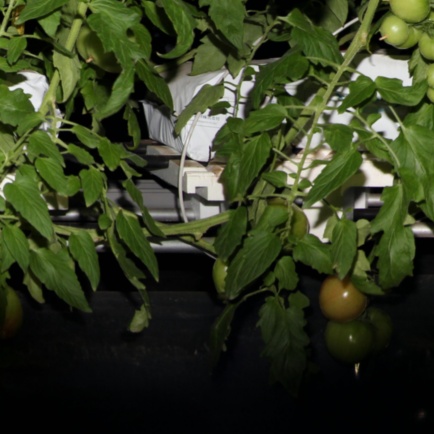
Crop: tomato